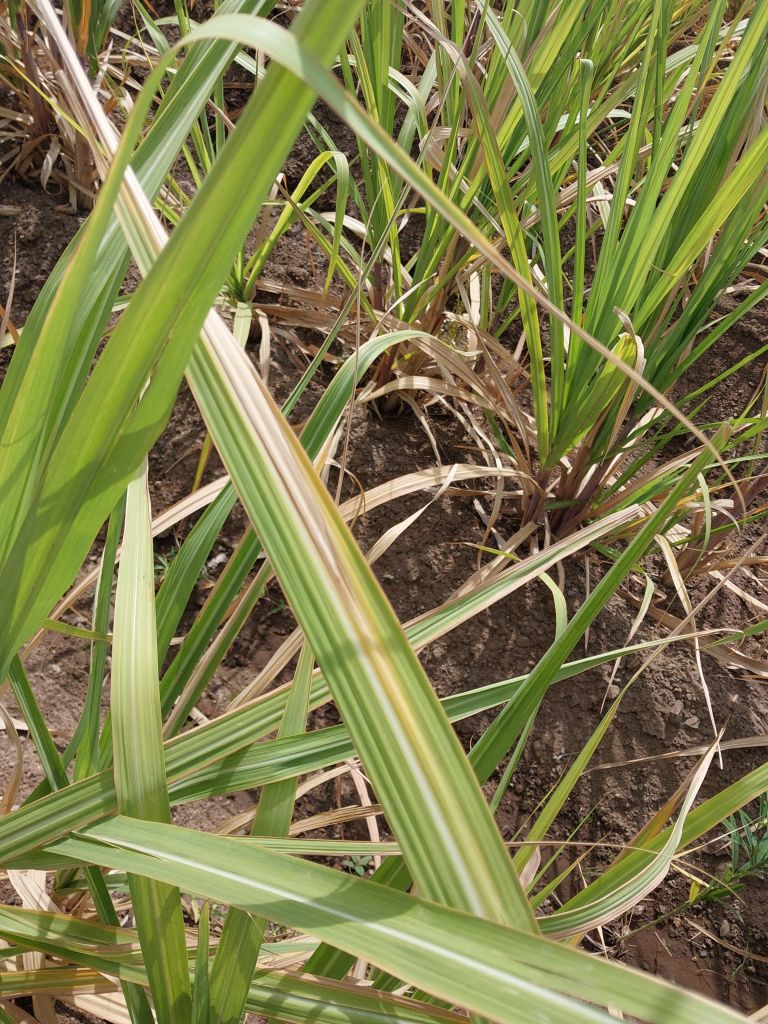
Label: Yellow Leaf